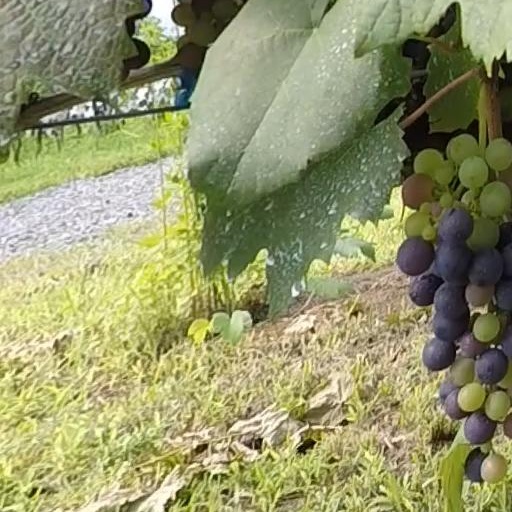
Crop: grape